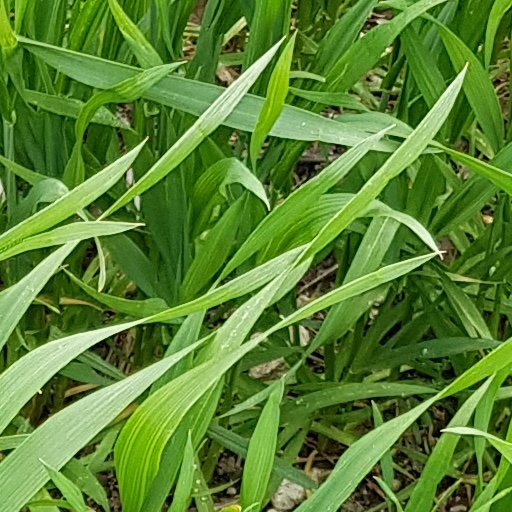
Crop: wheat